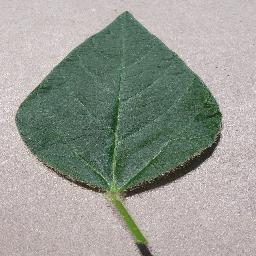
Label: Soybean___healthy